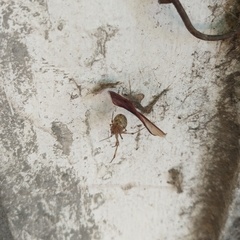
Species: Parasteatoda_tepidariorum